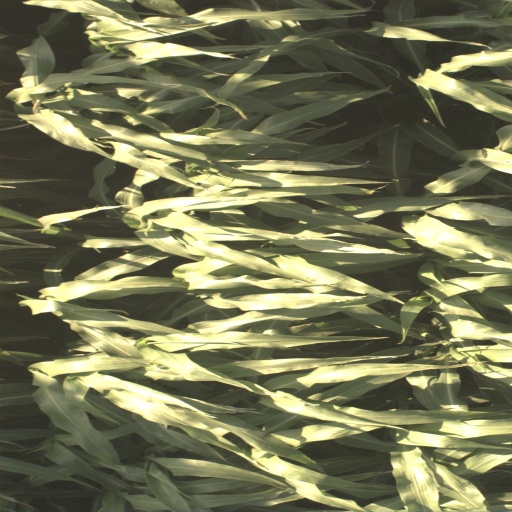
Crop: sorghum